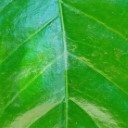
Label: Healthy